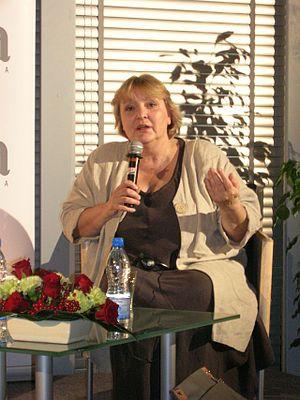
Dubravka Ugrešić, née le 27 mars 1949 à Kutina, est une écrivaine de langue croate et une universitaire vivant aux Pays-Bas.